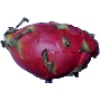
Label: Pitahaya Red 1